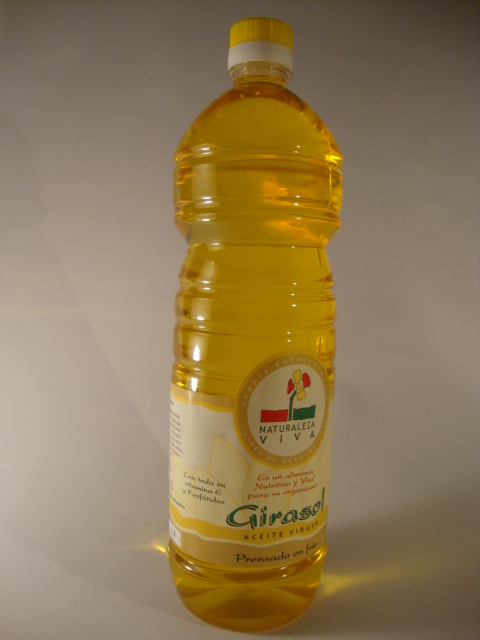
Waste category: plastic